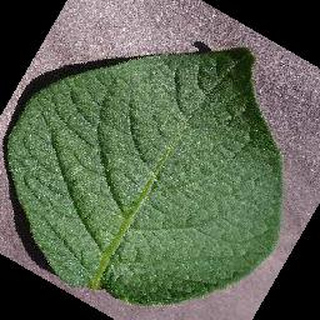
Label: healthy_potato